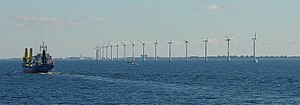
Vindenergi i Danmark
Middelgrundens Vindmøllepark
Danmark har været pioner indenfor udvikling af kommerciel vindenergi helt tilbage i 1970'erne og rummer i dag en væsentlig del af vindmøllerne rundt om i verden. Mange er produceret af danske producenter såsom Vestas og Siemens Wind Power sammen med mange komponentleverandører. Vindproduceret elektricitet udgjorde 33% af Danmarks samlede elforbrug i 2013 og 39% i 2014. I 2012 vedtog den danske regering en plan om at øge andelen af elproduktion fra vind til 50% i 2020, og til 84% i 2035.